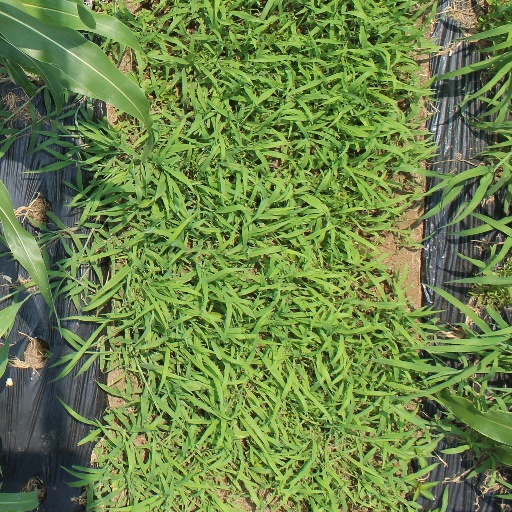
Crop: sorghum